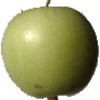
Label: Apple Granny Smith 1